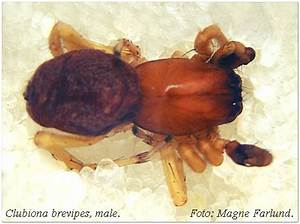
Label: spider